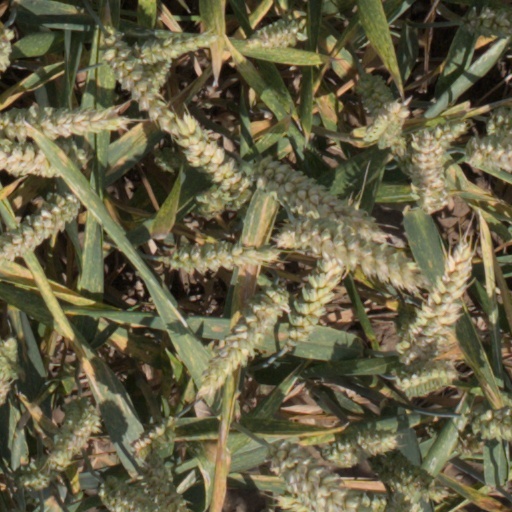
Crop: wheat